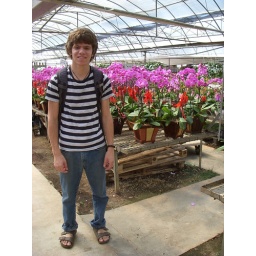
biggest flower market in China